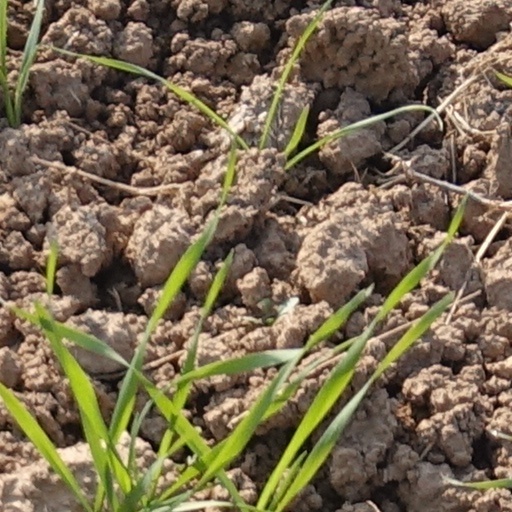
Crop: wheat